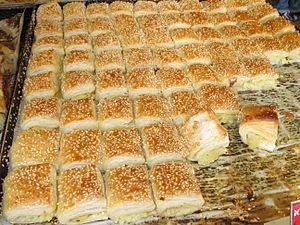
La cuisine israélienne comprend les plats originaires d'Israël, ainsi que les plats apportés par les Juifs de la diaspora. Déjà avant l'établissement de l'État d'Israël, et particulièrement depuis la fin des années 1970, une cuisine fusion israélienne s'est développée.